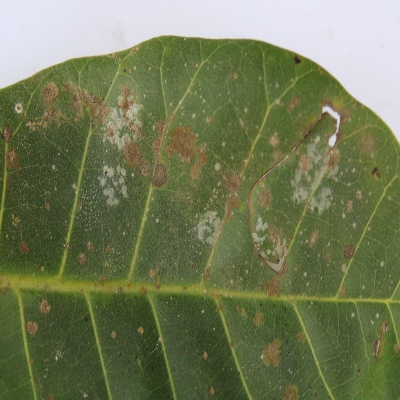
Crop: Cashew
Condition: red rust